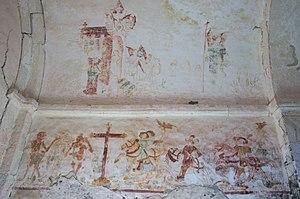
Chapelle du Vieux Astre à Sepvigny. Vieux Astre signifiant cimetière. Fresque du XVe siècle
Le Dit des trois Morts et des trois Vifs représente, sous forme de peinture, de miniature, d'enluminure ou de sculpture, trois cadavres s'adressant à trois jeunes piétons richement parés, souvent en train de chasser. Ce thème s'est popularisé autour des XIVᵉ et XVᵉ siècles.
La chapelle du Vieux-Astre se situe à 650 mètres au nord-est de Sepvigny, au cœur du cimetière, en bordure de la route qui mène au village de Chalaines. Astre signifie aître. Le cimetière actuel de Sepvigny entoure l'église.